Chubu Centrair International Airport

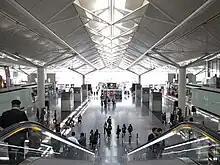
Main hall of arrival, at the conjuncture of the T-shaped building

Chubu Centrair serves the third largest metropolitan area in Japan, centered around the city of Nagoya. The region is a major manufacturing centre, with the headquarters and production facilities of Toyota Motor Corporation and production facilities for Mitsubishi Motors and Mitsubishi Aircraft Corporation. The cargo handling capacity of the existing Nagoya Airport was not enough to satisfy the demands from the regional economy, and the airport was hampered by its location in a residential area of Aichi Prefecture, limiting the number of flights that can use the airport, as well as the hours in which they could operate.